Cecil F. Underwood

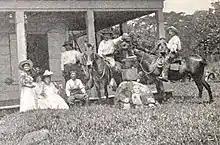
Cecil F. Underwood with assistants and archaeological artifacts

Cecil Frank Underwood (26 October 1867–19 August 1943) was a British scientific collector of mammal and bird specimens in Central America.